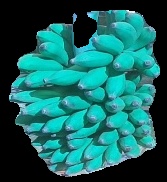
Variety: elakki-bale
Grade: grade2